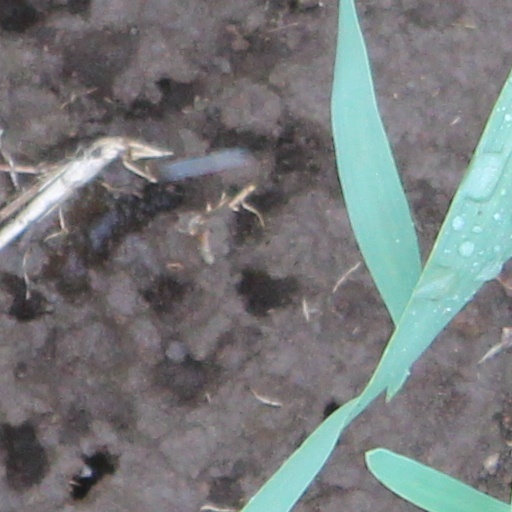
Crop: wheat